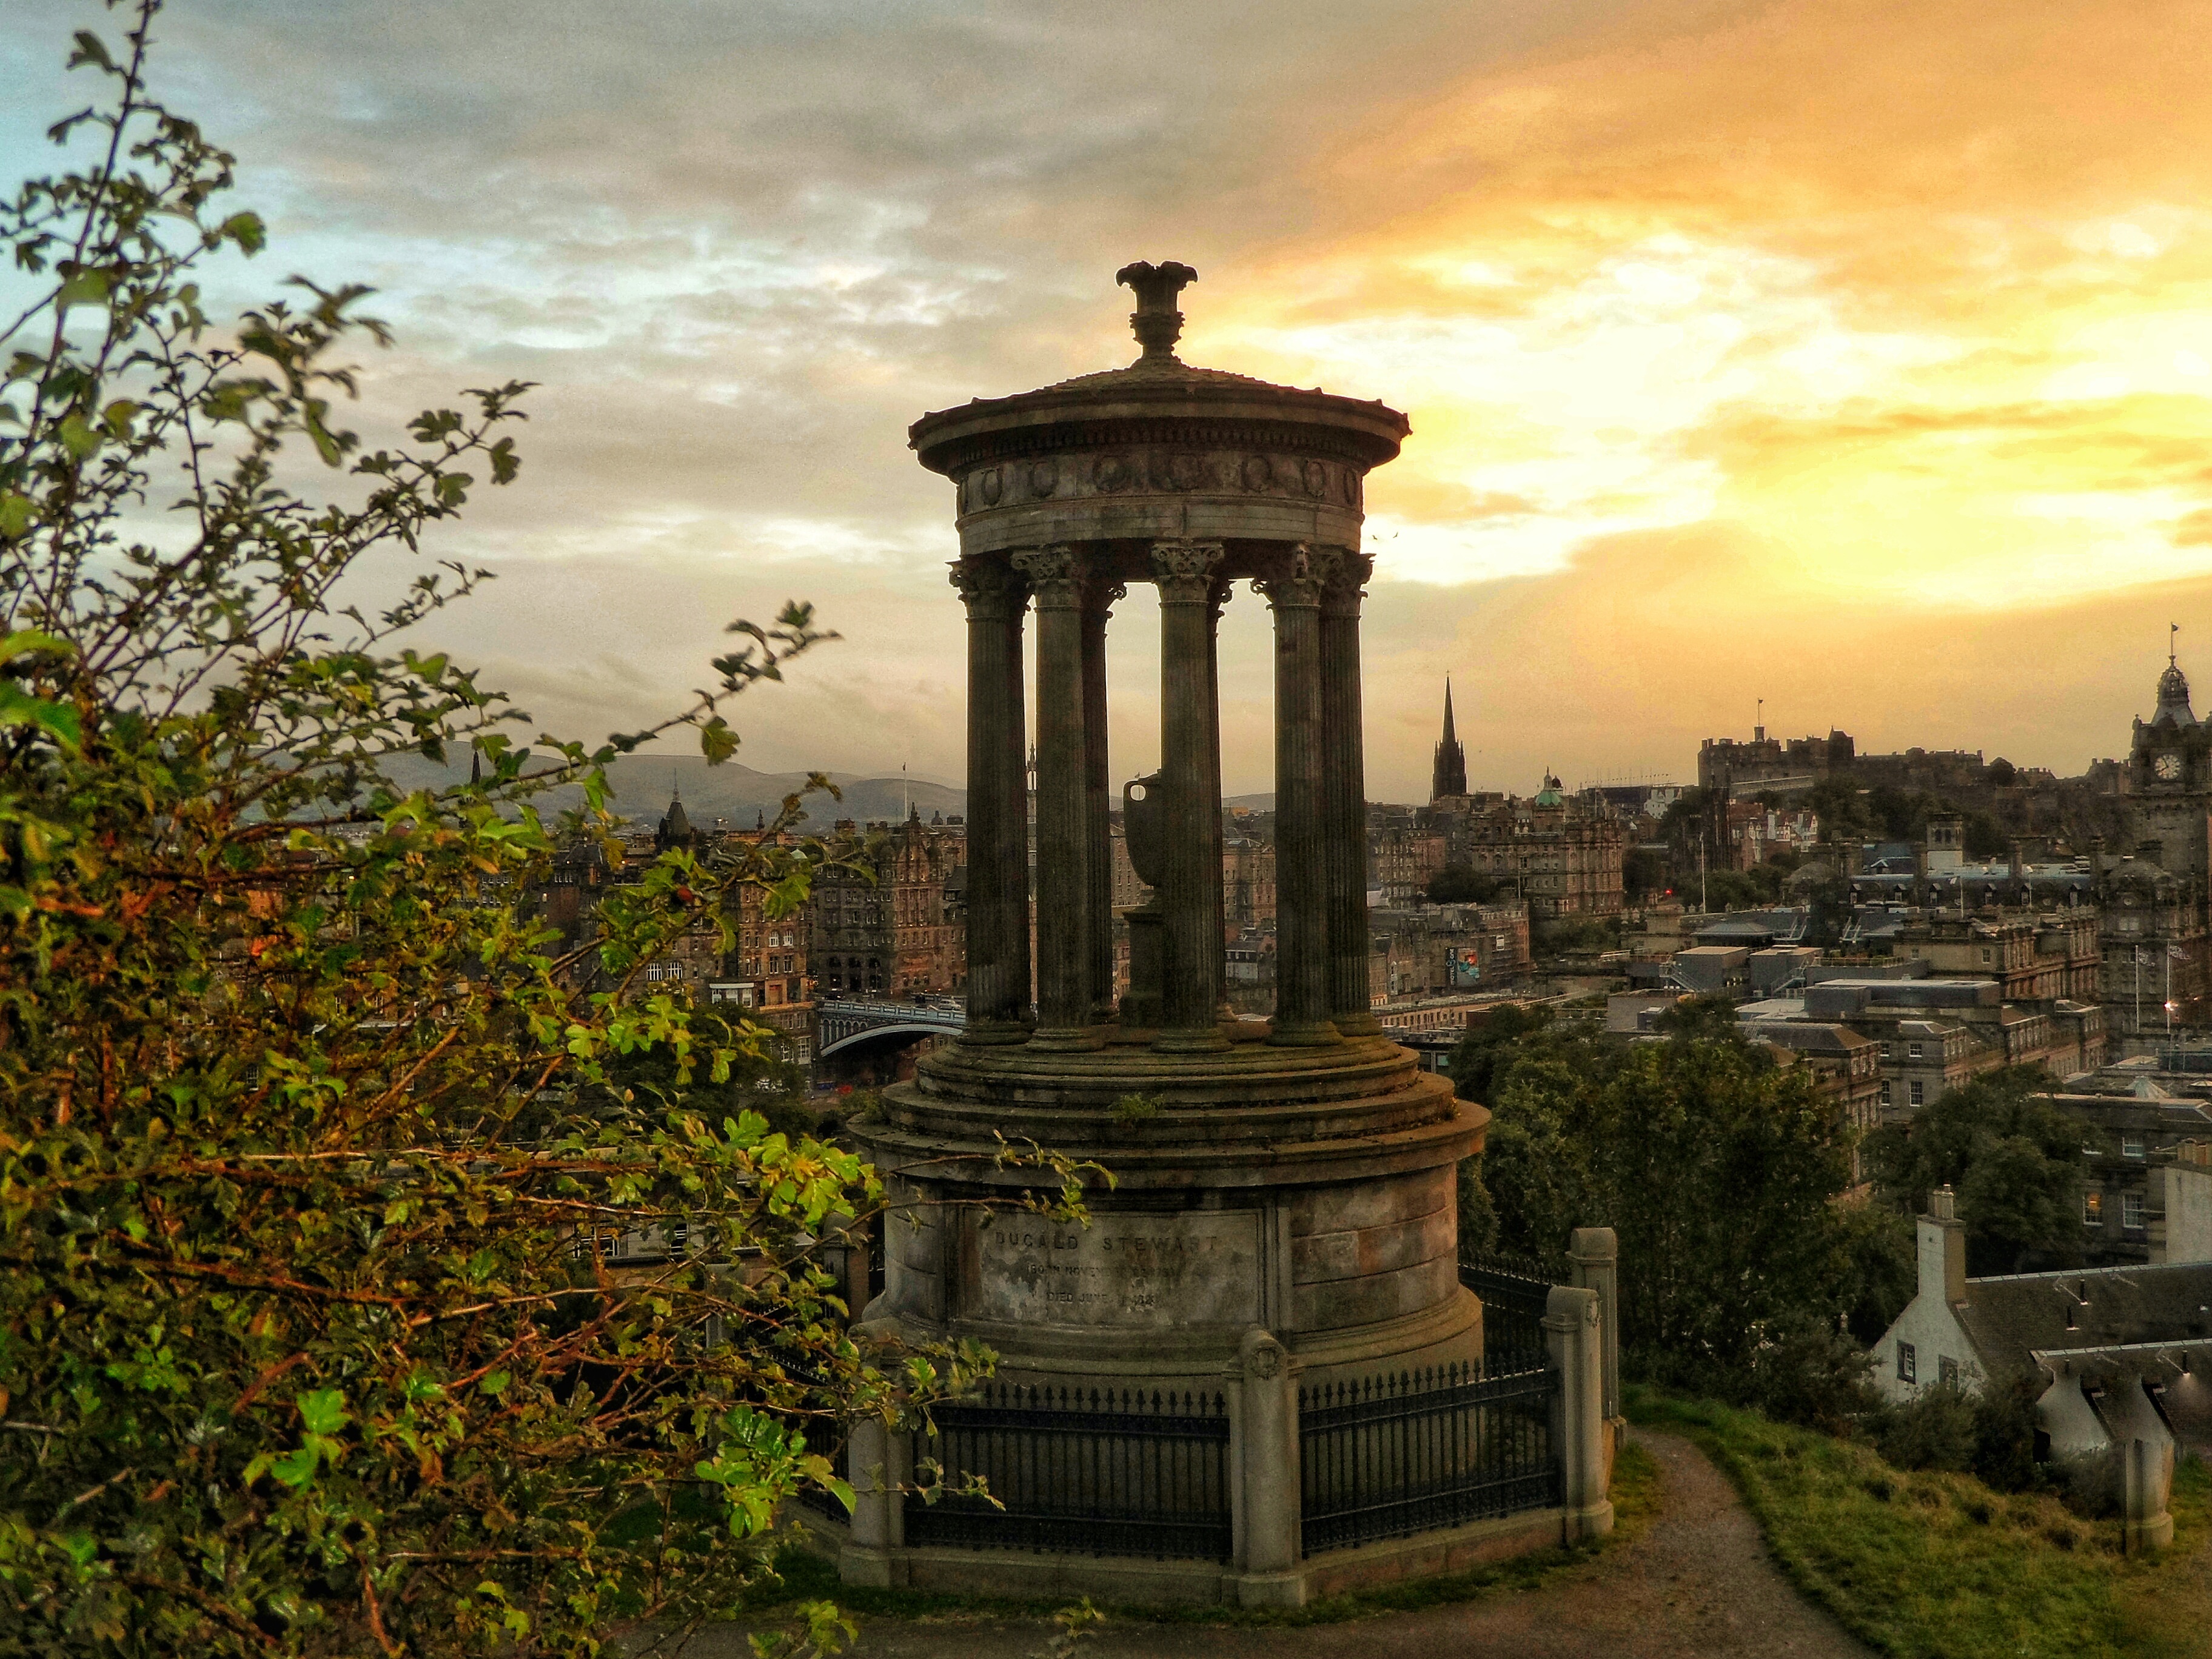
palace, monument, tower, landmark, place of worship, temple, ancient history